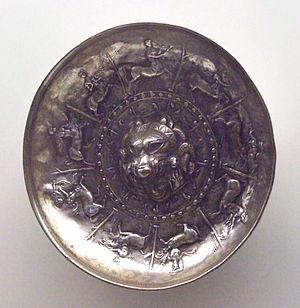
Les dona militaria étaient des distinctions honorifiques conférées aux militaires dans l'Antiquité romaine.